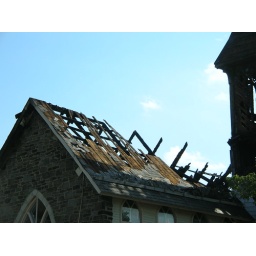
church roof burned by lightning strike